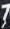
Number: 7